List of Australian place names of Aboriginal origin

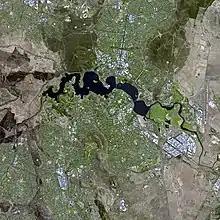
Satellite view of Australia's capital city, Canberra, whose name comes from a Ngunawal language word meaning "meeting place".

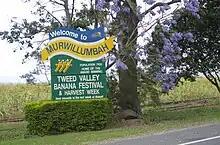
Welcome sign from Murwillumbah, New South Wales. The name derives from the Bandjalang word meaning "camping place".

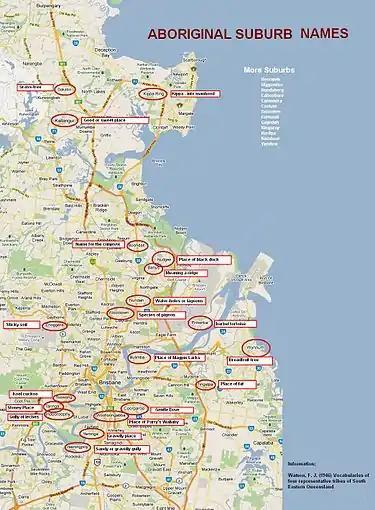
Aboriginal names of suburbs of Brisbane, derived from the Turrbal language.

Place names in Australia have names originating in the Australian Aboriginal languages for three main reasons: